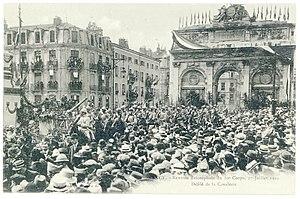
Papier vert au verso
La porte Désilles est un arc de triomphe situé à Nancy, à l'ouest de la vieille-ville et à l'extrémité nord du Cours Léopold. C'est le plus ancien monument aux morts de France.